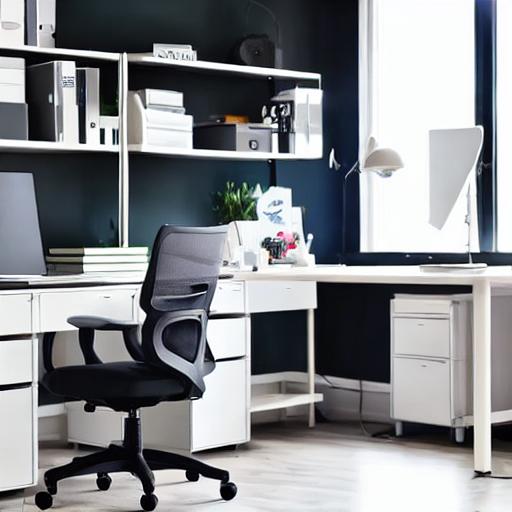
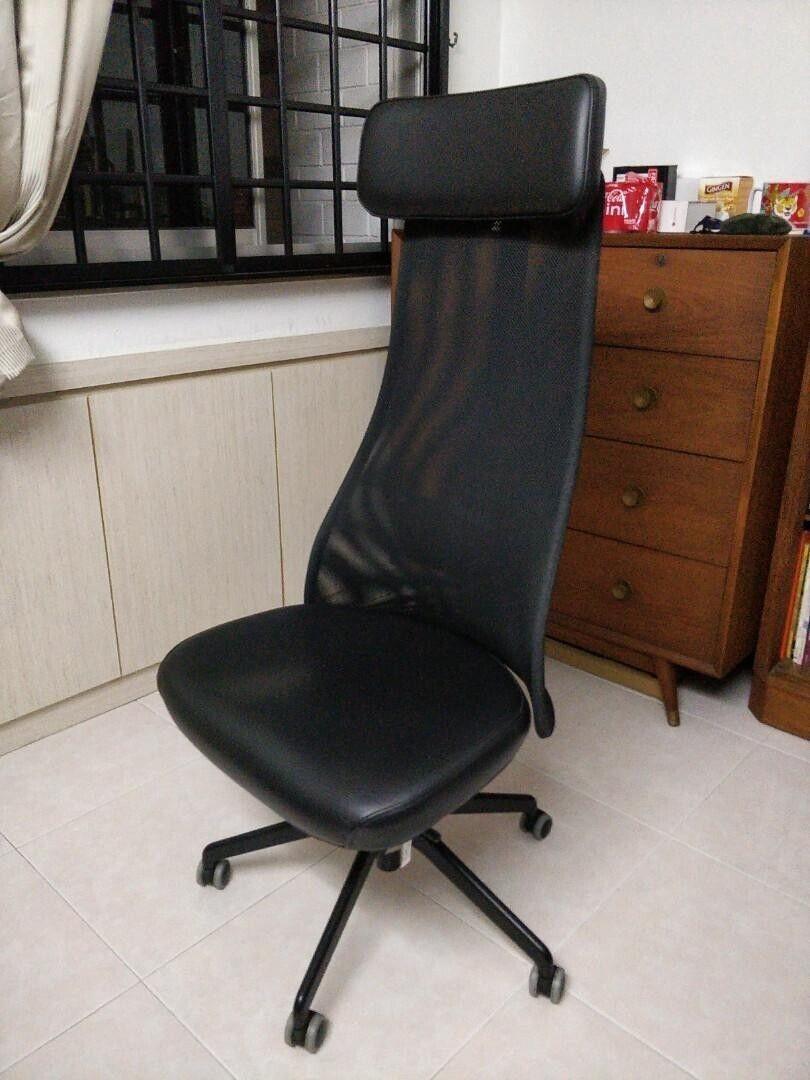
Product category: items_chair
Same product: no